2012 Roger Federer tennis season

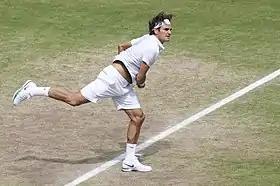
Federer serving in the Wimbledon quarterfinals.

He played against prime Novak Djokovic in the semifinal for the second consecutive Grand Slam, and managed to hold a break in the middle of the first set to jump out to a one set lead. Djokovic struck back with a break in the opening game of the second set, and held the lead to even out the game. In the third set, after Federer and Djokovic traded mistakes and missed opportunities, Federer found two set points, and converted his second to take a two sets to one lead. Federer made a strong start to the fourth set, winning the first three games and serving with great accuracy. He ultimately clinched the match in one of his service games, winning in two hours and twenty minutes. In his record eighth final appearance at the All-England Club, Federer won in four sets against hometown favorite Andy Murray, securing his seventh Wimbledon title and tying William Renshaw's and Pete Sampras' record of most Wimbledon titles won. Federer fought back from a one set love deficit, created by Murray when he closed up the set after breaking Federer's serve late in the set. Federer and Murray both held serve in the second set until Federer converted a set point in the final game of the set by breaking Murray's serve. After the players started the third set, play was suspended after a rain delay forced the Centre Court roof to be closed. After play resumed, Federer dominated play, winning a crucial break point in a game that stretched out for 20 minutes and saw 26 points played. Federer held the break to win the set and take the lead. The fourth set also saw Federer outserve Murray and win the only break point of the set to eventually win the match after three hours and fourteen minutes. Federer was the oldest finalist since Jimmy Connors in 1984 and the oldest winner since Arthur Ashe in 1975. With his win, Federer also extended his record of most Grand Slams won to seventeen and regained the World No. 1 ranking, which he last held two years ago. Federer's return to World No. 1 also sees him tying, and ultimately surpassing, Pete Sampras' career record of 286 weeks as World No. 1.